Ständchen, D 889 (Schubert)

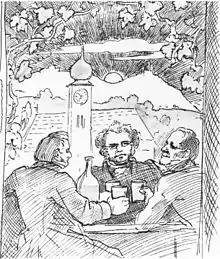
Schubert (centre) at a "heuriger" in Grinzing with Franz Lachner (l.) and Eduard von Bauernfeld. Sketch by Moritz von Schwind.

Herr Franz Doppler (of the musical firm of Spina) told me the following story in connection with the "Ständchen": "One Sunday, during the summer of 1826, Schubert, with several friends (Doppler amongst the number), was returning from to the city, and, on strolling along through Währing, he saw his friend Tieze sitting at a table in the garden of the "Zum Biersack". The whole party determined on a halt in their journey. Tieze had a book lying open before him, and Schubert soon began to turn over the leaves. Suddenly he stopped, and pointing to a poem, exclaimed, "Such a delicious melody has just come into my head, if I but had a sheet of music-paper with me." Herr Doppler drew a few music lines on the back of a bill-of-fare, and in the midst of a genuine Sunday hubbub, with fiddlers, skittle players, and waiters running about in different directions with orders, Schubert wrote that lovely song.